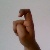
The image shows a hand gesture representing the letter 'X' in Indian Sign Language.